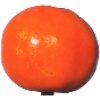
Label: Clementine 1